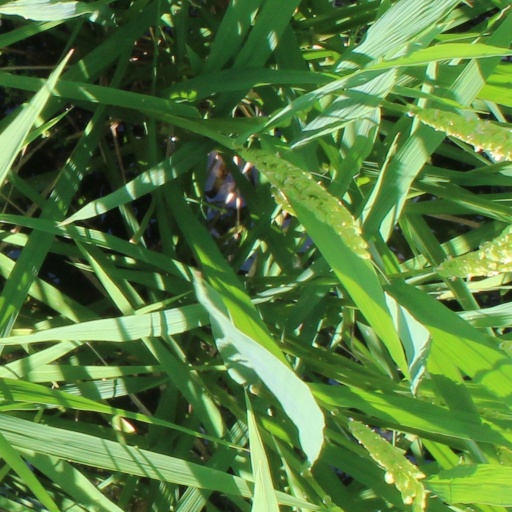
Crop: rice